Government M.A.O. Graduate College, Lahore

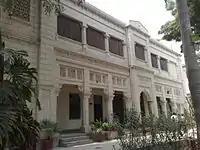

In 1933, MAO College was established by the Anjuman-e-Islamia in Amritsar on the pattern of the MAO College Aligarh to overcome the deficiencies of modern education in local Muslims. Professor S. Mercado was appointed the first principal. At the time of Partition, most of the college staff and students migrated to Lahore, where a new MAO College was established with the same pattern and mostly same staff, in the former Sanatan Dharma College premises, which in turn moved to Ambala.